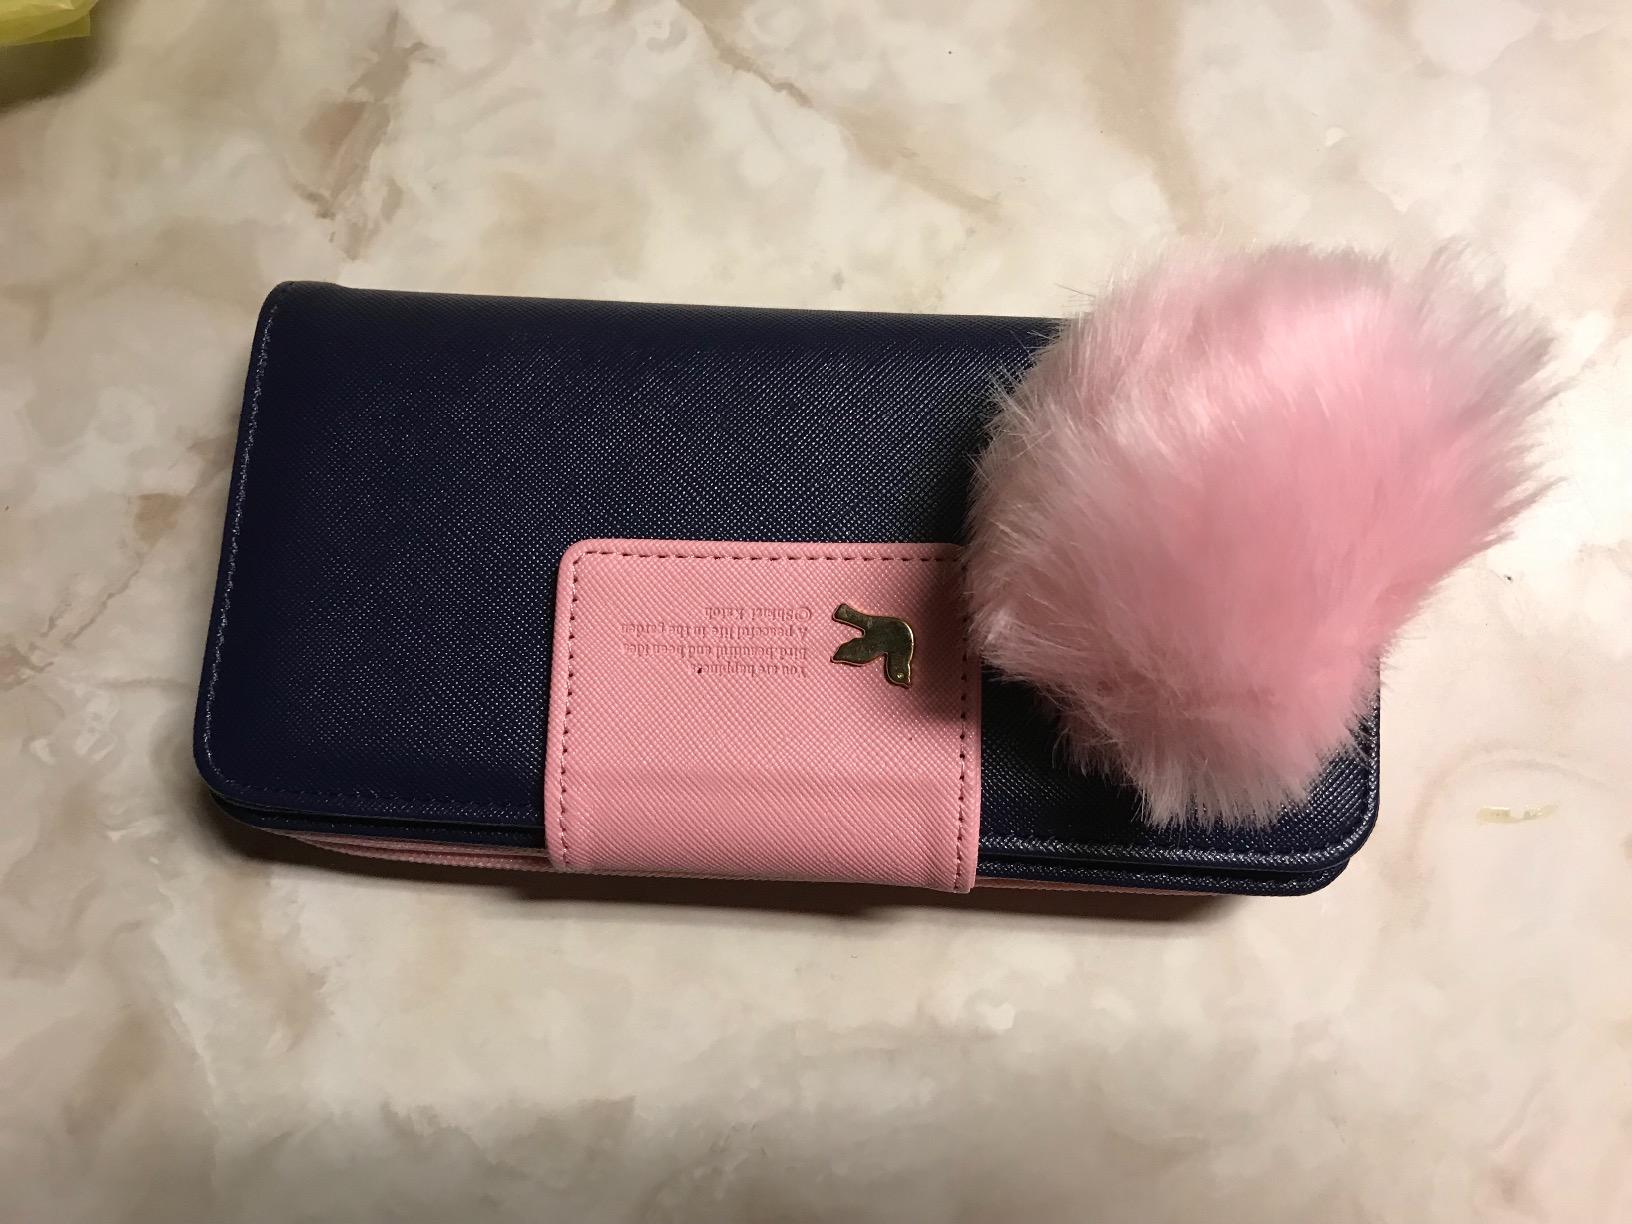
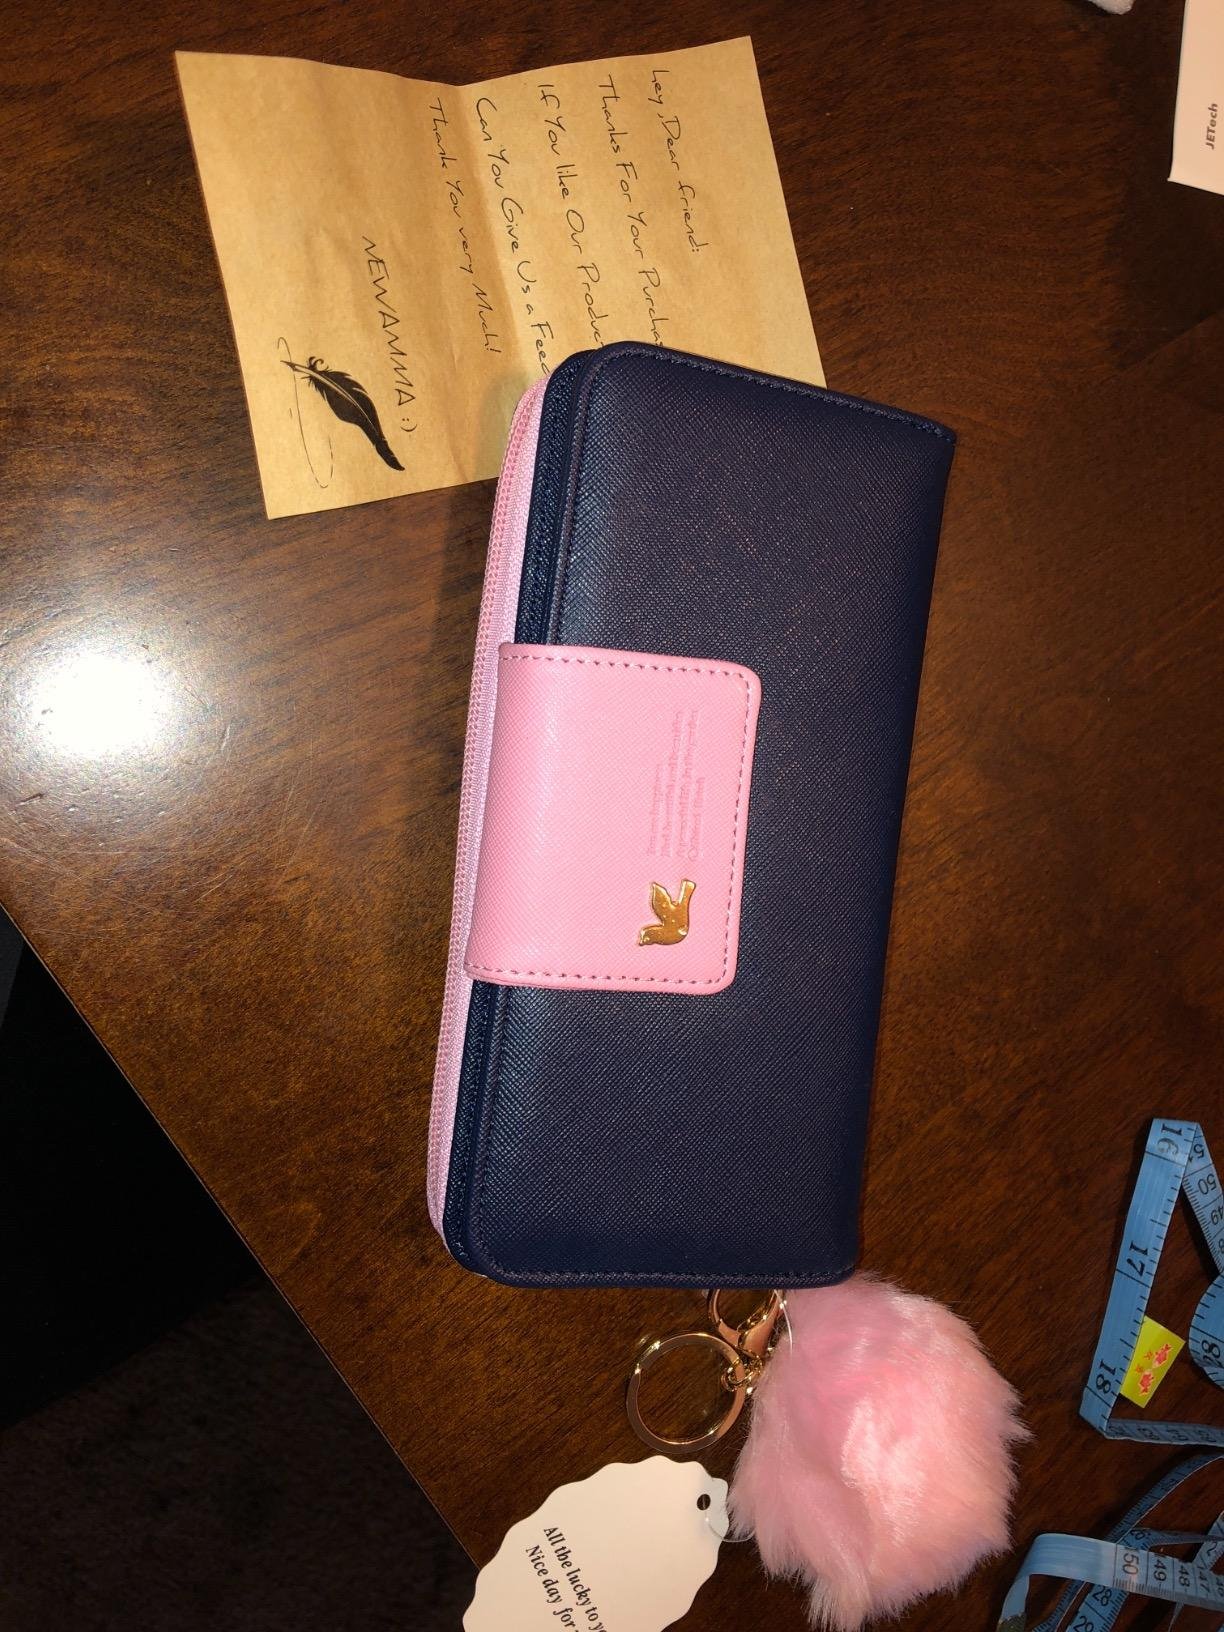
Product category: accessories_handbag
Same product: yes